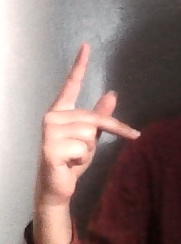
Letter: dha